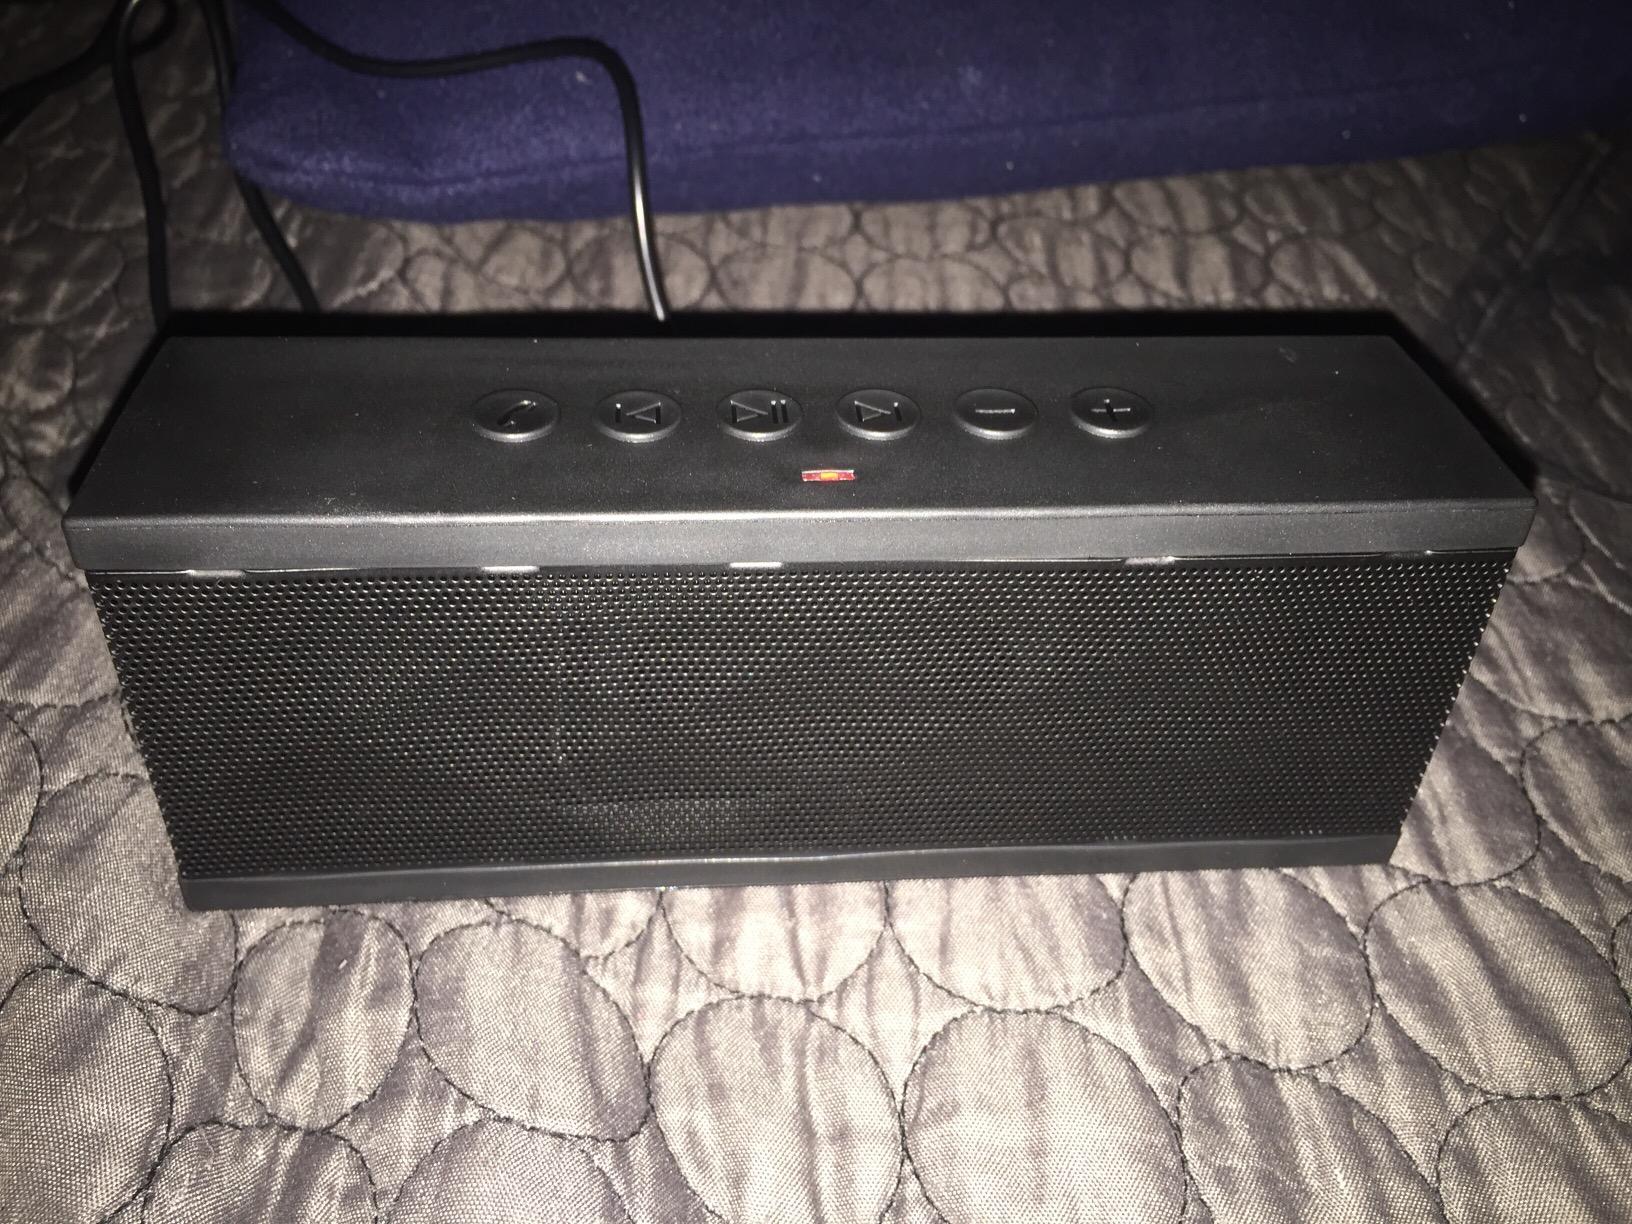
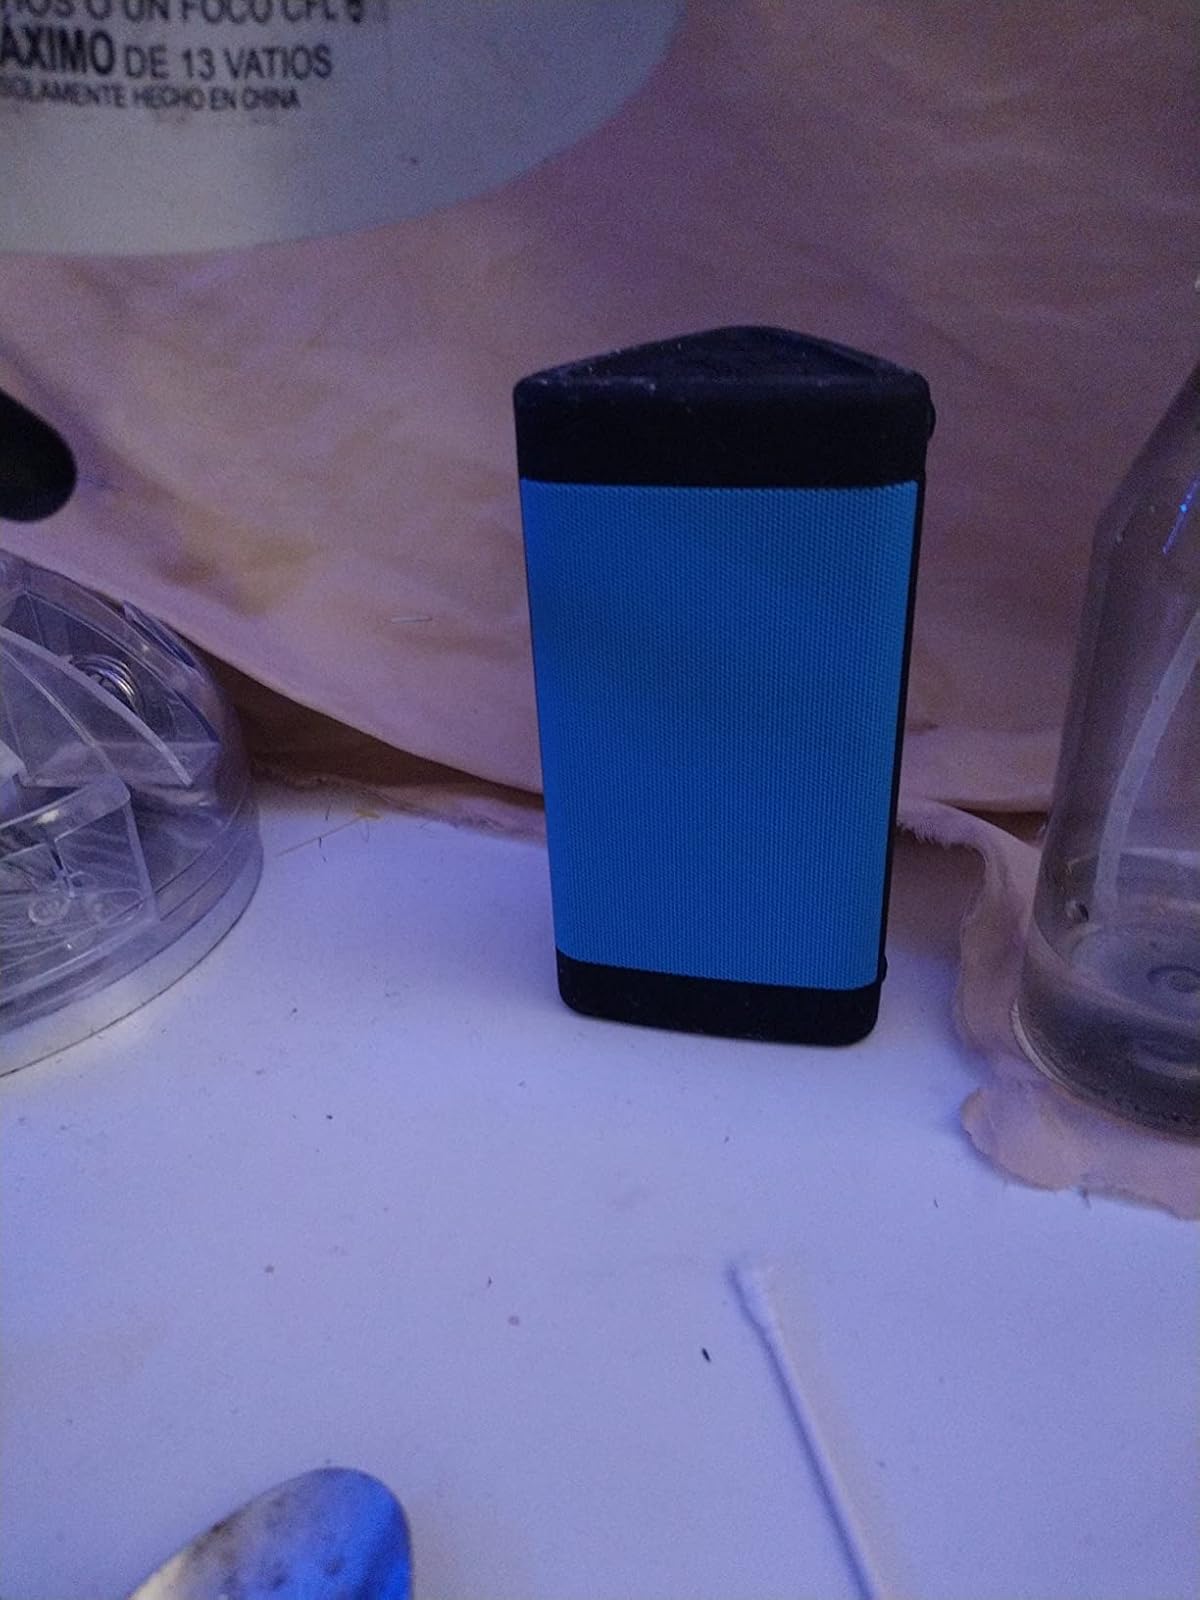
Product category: speaker
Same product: no